Euclid Avenue School

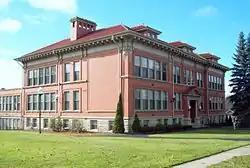
Euclid Avenue School, November 2010

Euclid Avenue School is a historic school building located at Jamestown in Chautauqua County, New York. It is a two-story, rectangular brick structure built in 1911 and enlarged in 1920 and 1956. The structure combines Neoclassical features and proportions with elements of the Spanish Mission and American Craftsman styles in an eclectic composition that is characteristic of early 20th-century architectural fashion.